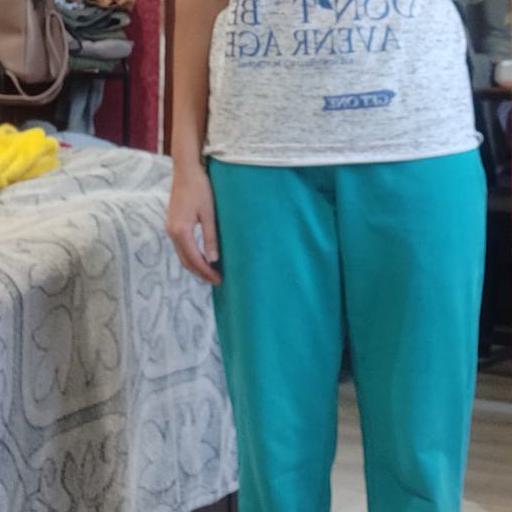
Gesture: no_gesture